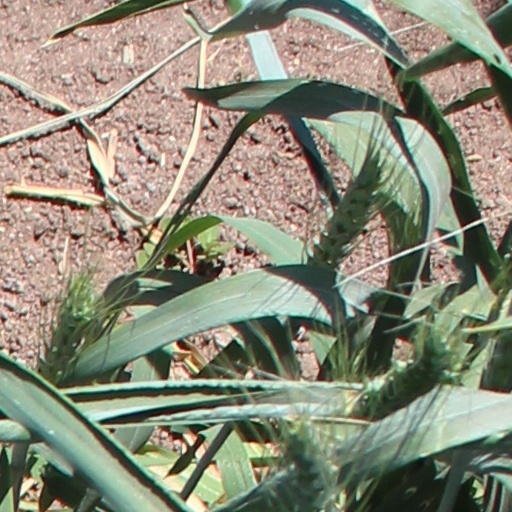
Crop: wheat